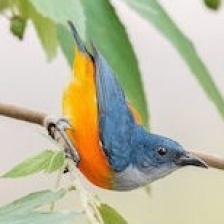
Species: YELLOW BELLIED FLOWERPECKER
Scientific name: DICAEUM MELANOXANTHUM